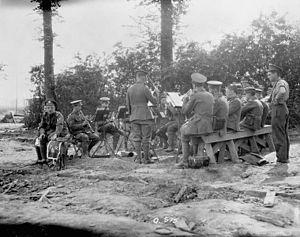
The Royal Regiment of Canada, abrégé en RRC ou R Regt C, littéralement « Le Régiment royal du Canada », est un régiment d'infanterie de la Première réserve de l'Armée canadienne composé de trois compagnies et une fanfare. Il fait partie du 32ᵉ Groupe-brigade du Canada au sein de la 4ᵉ Division du Canada et est stationné à Toronto en Ontario. Il s'agit du plus grand régiment de la Première réserve en termes d'effectif. La fanfare est la plus ancienne fanfare organisée en service ininterrompu des Forces armées canadiennes
The Queen's Own Rifles of Canada, en abrégé QOR of C, littéralement « Les Carabiniers personnels de la reine du Canada», sont un régiment d'infanterie de la Première réserve de l'Armée canadienne composé d'un bataillon et d'une fanfare. Ayant été fondé en 1860 sous la dénomination de « 2nd Battalion, Volunteer Militia Rifles of Canada », littéralement « 2ᵉ Bataillon, Carabiniers de la Milice volontaire du Canada », il est le plus ancien régiment d'infanterie en service ininterrompu au Canada. De 1863 à 1882, il portait le nom de Queen's Own Rifles of Toronto, littéralement « Carabiniers personnels de la reine de Toronto ».
Le 3ᵉ Bataillon (Toronto Regiment), CEC, 3rd Battalion (Toronto Regiment), CEF en anglais, était un bataillon du Corps expéditionnaire canadien lors de la Première Guerre mondiale. Il participa notamment aux batailles d'Ypres et de la crête de Vimy. L'héritage du 3ᵉ Bataillon, CEC est perpétué par The Queen's Own Rifles of Canada et The Royal Regiment of Canada.